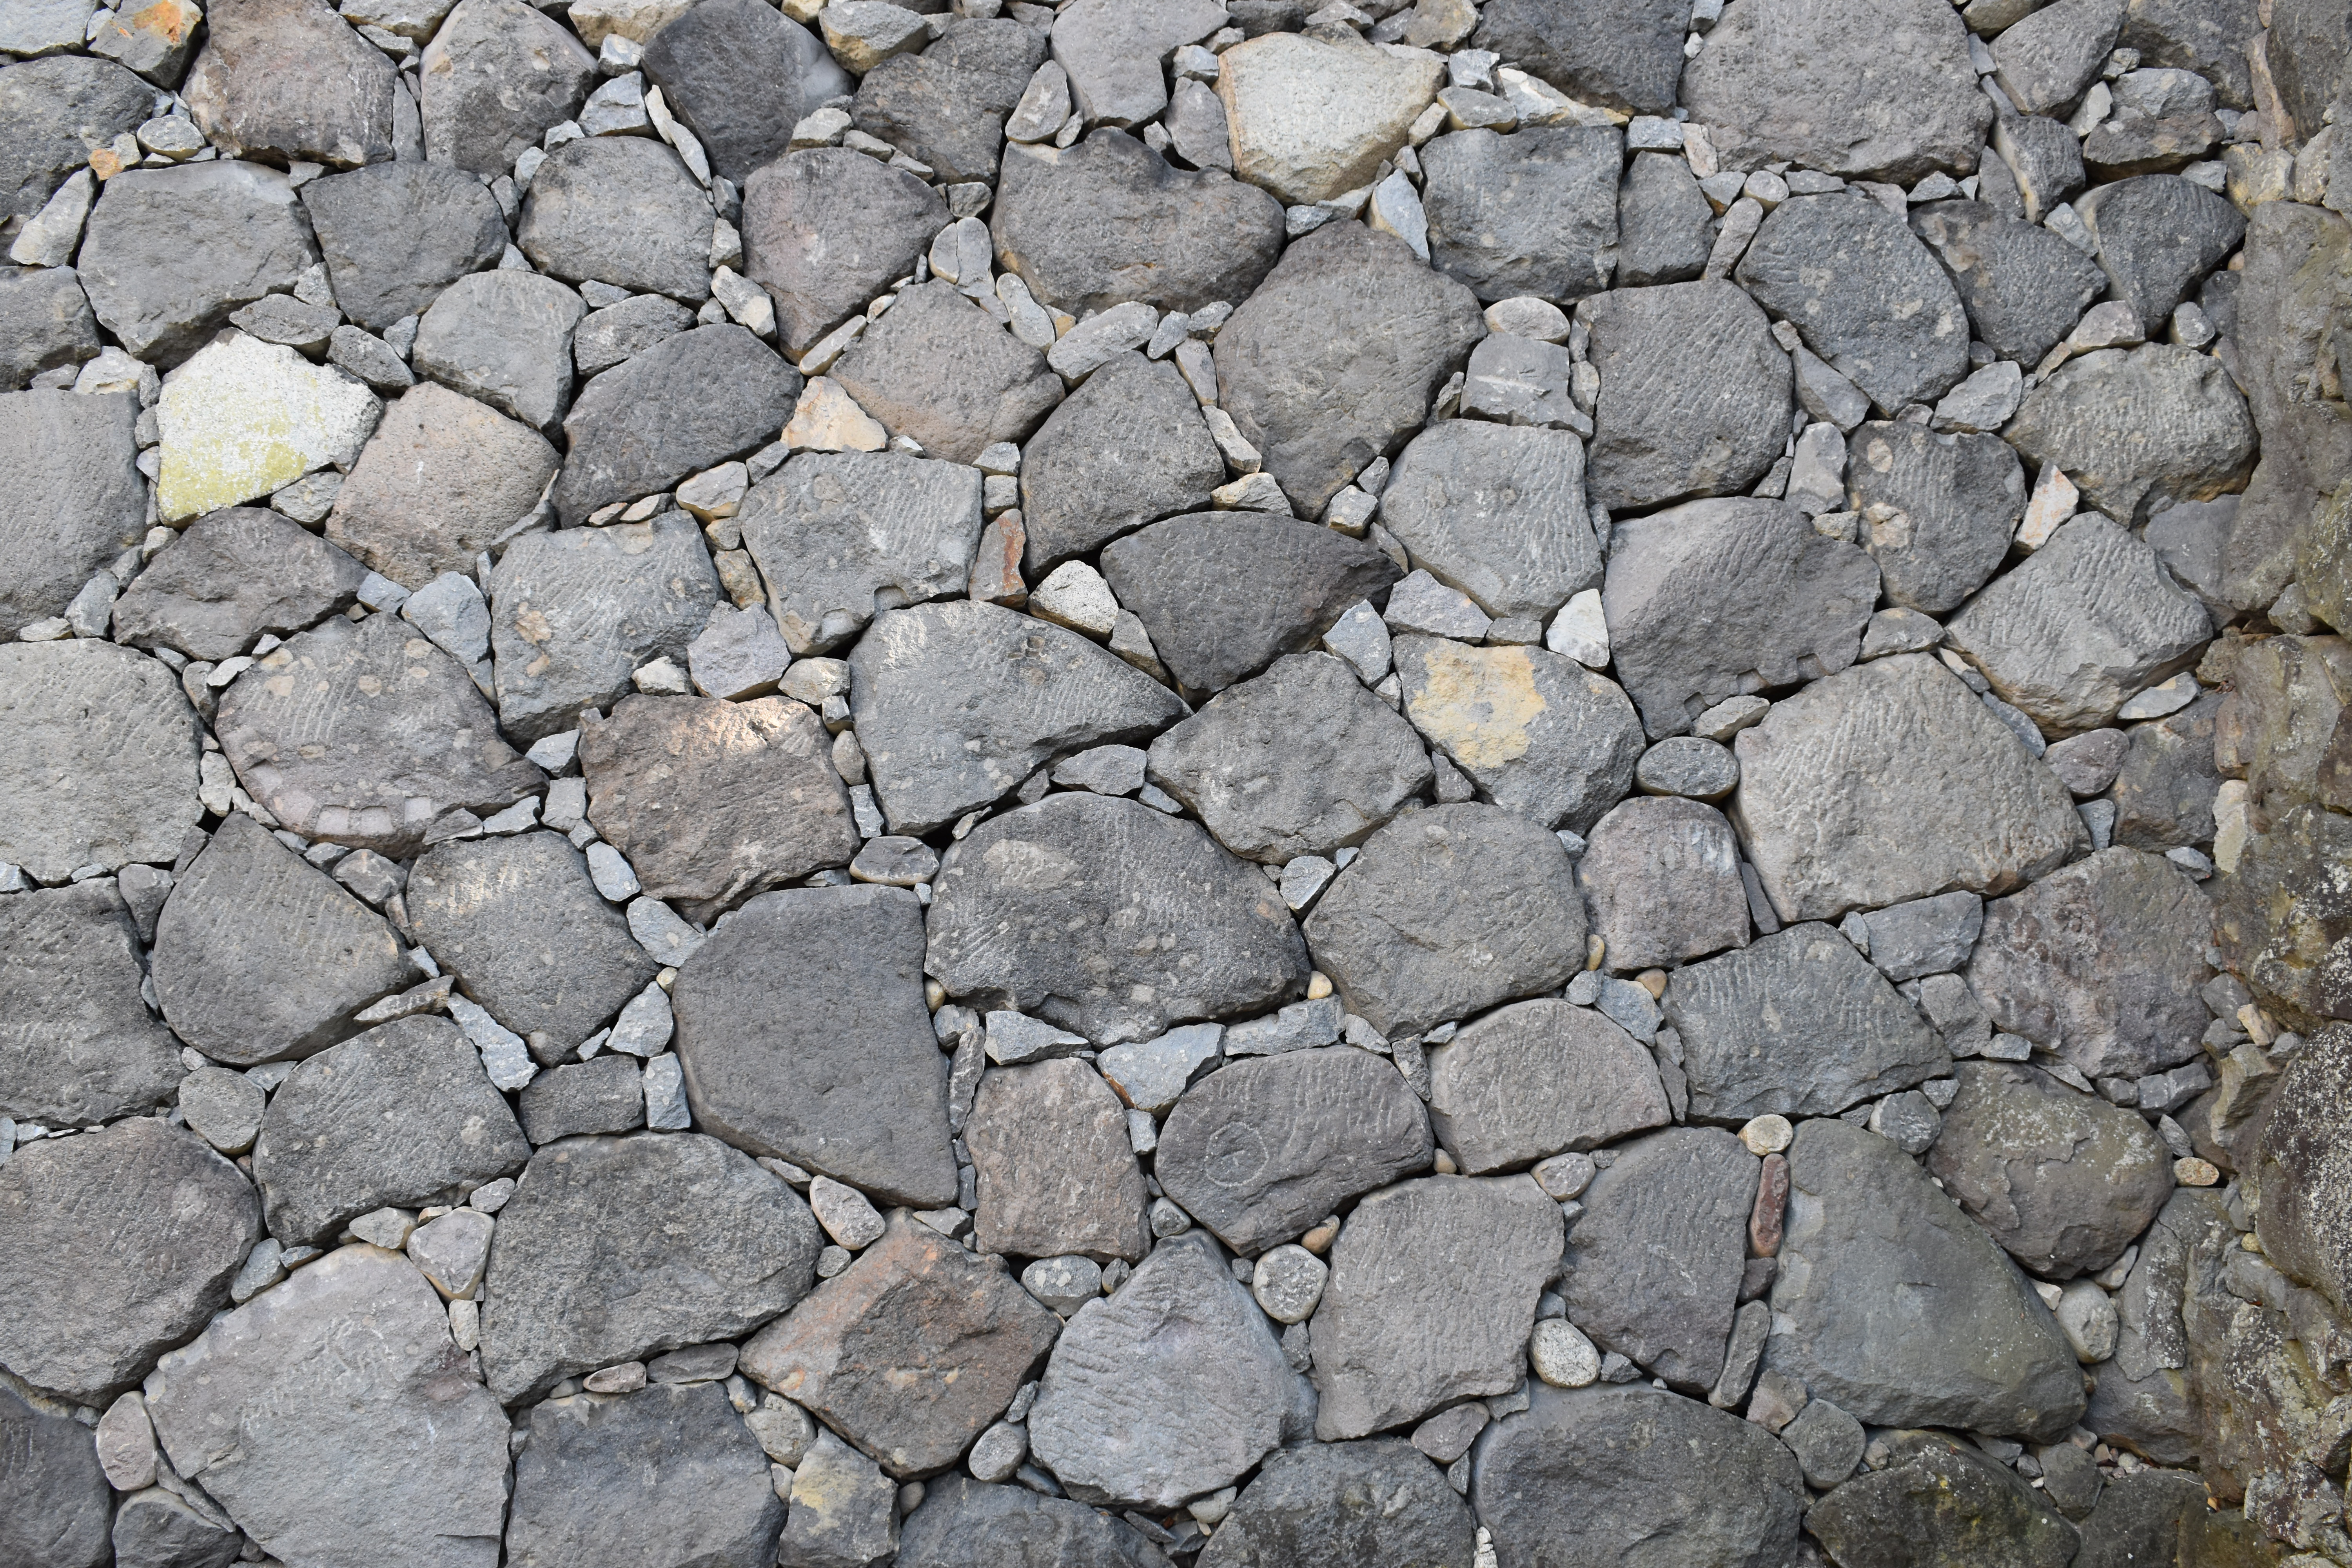
japan, travel, adventure, explore, solo, trip, stone wall, cobblestone, rock, road surface, wall, soil, geology, rubble, gravel, bedrock, asphalt, pattern